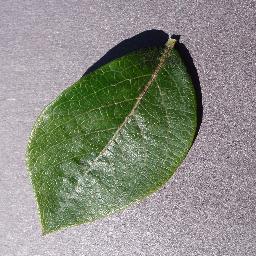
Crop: blueberry
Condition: healthy